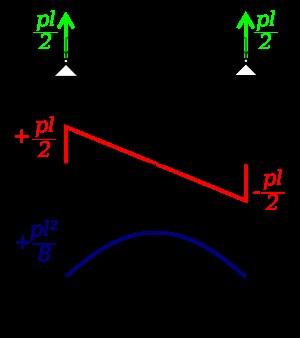
La résistance des matériaux est une discipline particulière de la mécanique des milieux continus permettant le calcul des contraintes et déformations dans les structures des différents matériaux.